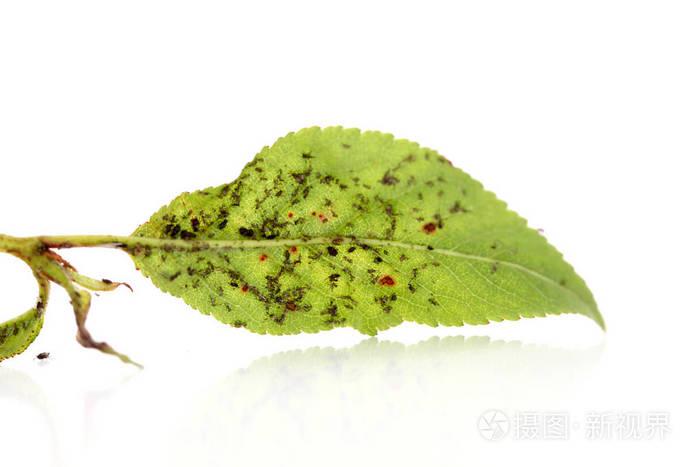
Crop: cherry
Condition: healthy